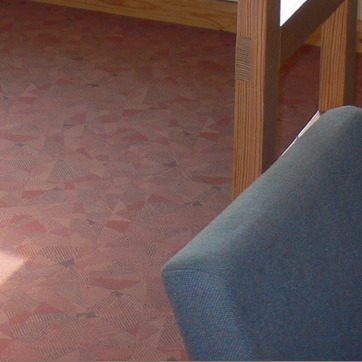
Material: carpet